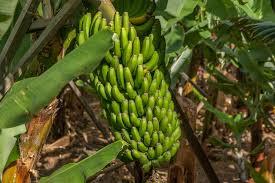
Mkunga wa ndizi ambao unaonekana kuwa kubwa zaidi katika shamba hili la ndizi. Ndizi hili lina mkunga mkubwa ambao umeunda mazao makubwa zaidi.